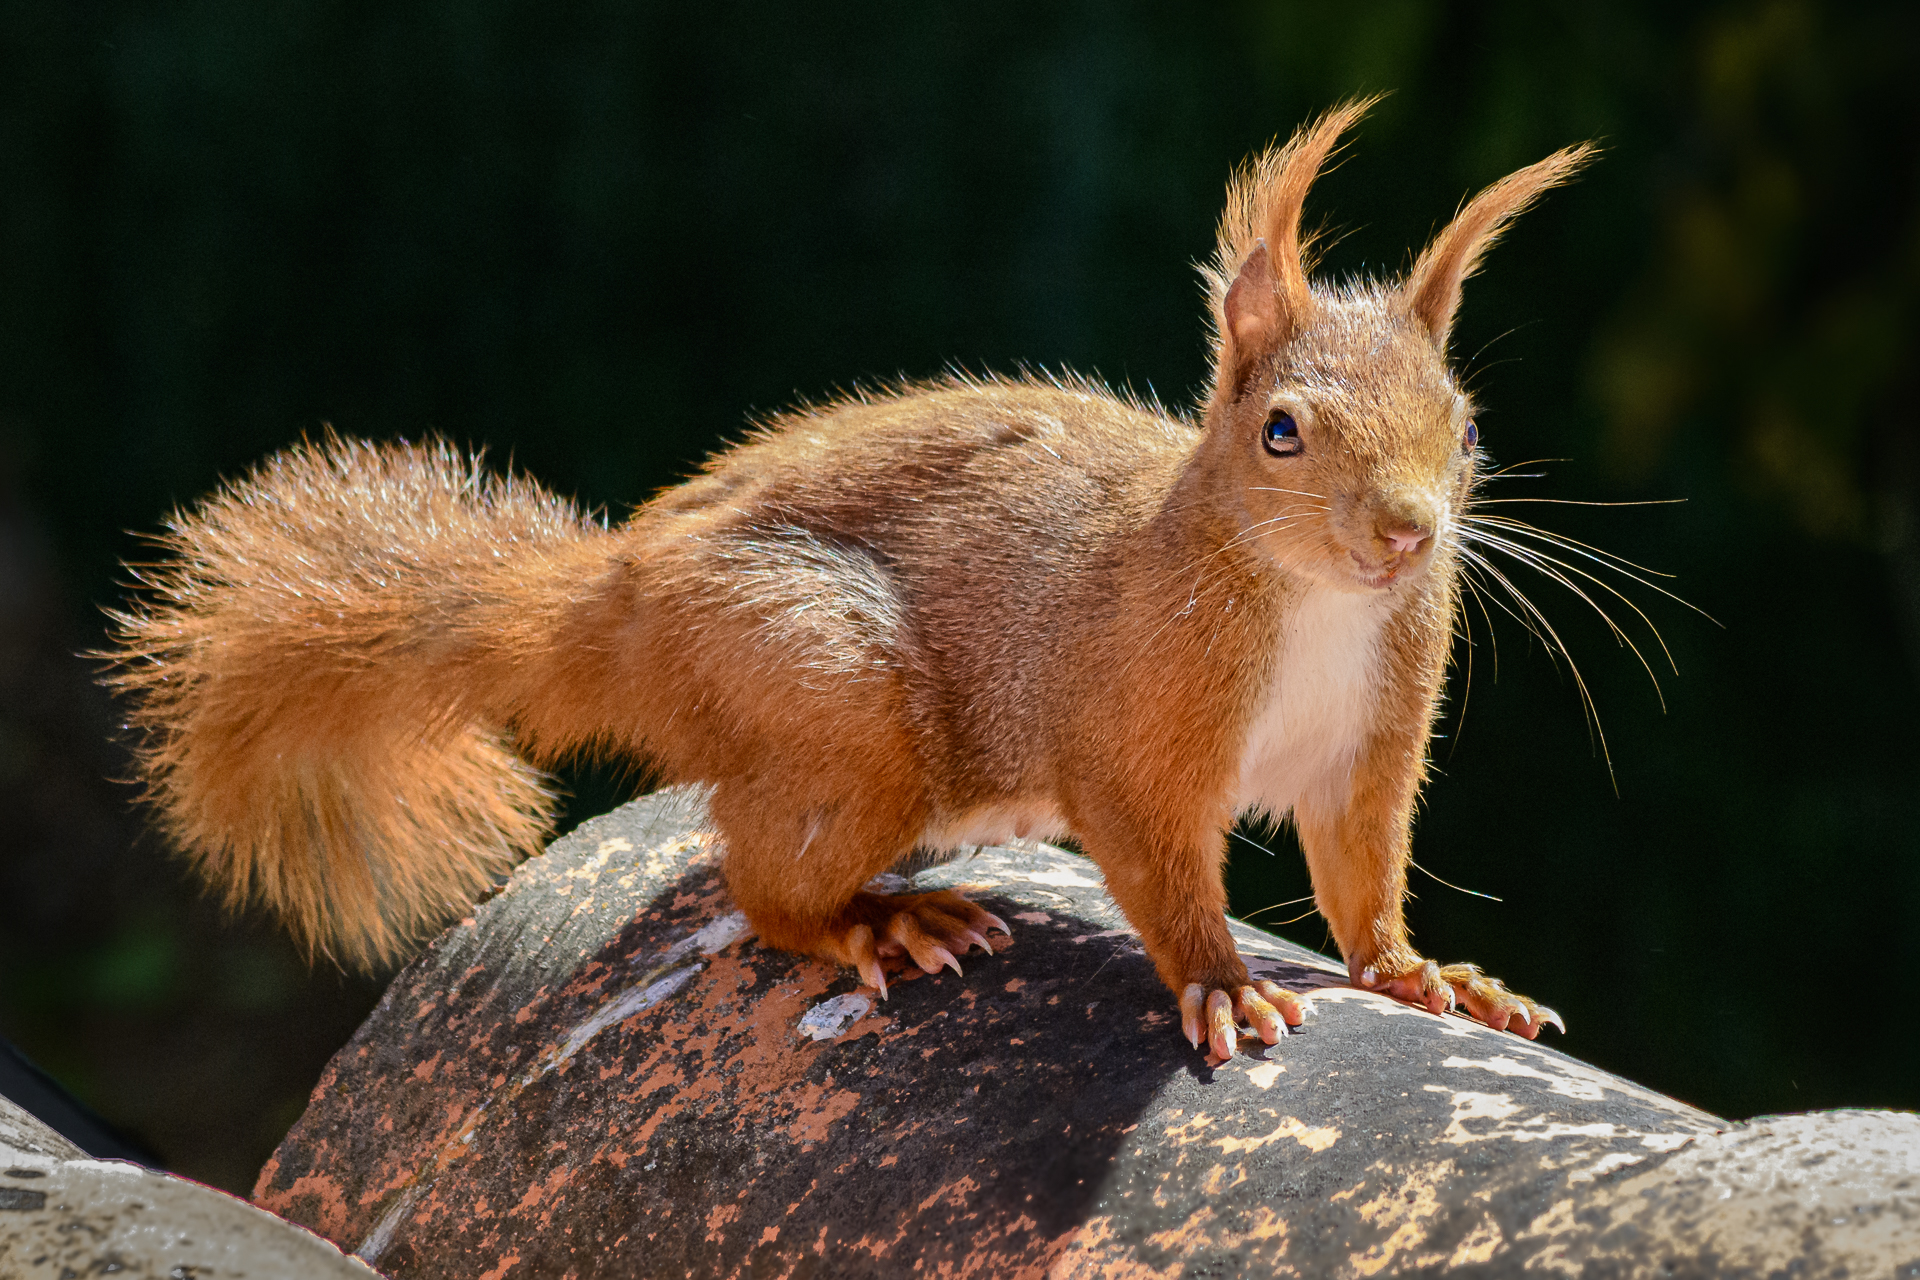
animals, mammal, vertebrate, squirrel, Eurasian Red Squirrel, wildlife, whiskers, organism, fawn, rodent, tail, claw, fox squirrel